Andrew M. Gleason

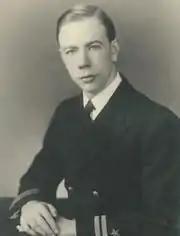
US Navy, 1940s

Gleason was born on November 4, 1921, in Fresno, California, the youngest of three children;